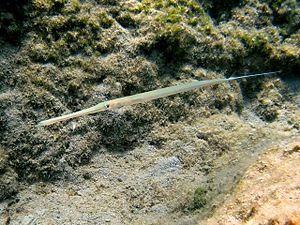
Fistularia commersonii, communément nommé Poisson-flûte ou Fistulaire à points bleus entre autres noms vernaculaires, est un poisson marin qui appartient à la famille des Fistulariidae soit les poissons-flûtes.